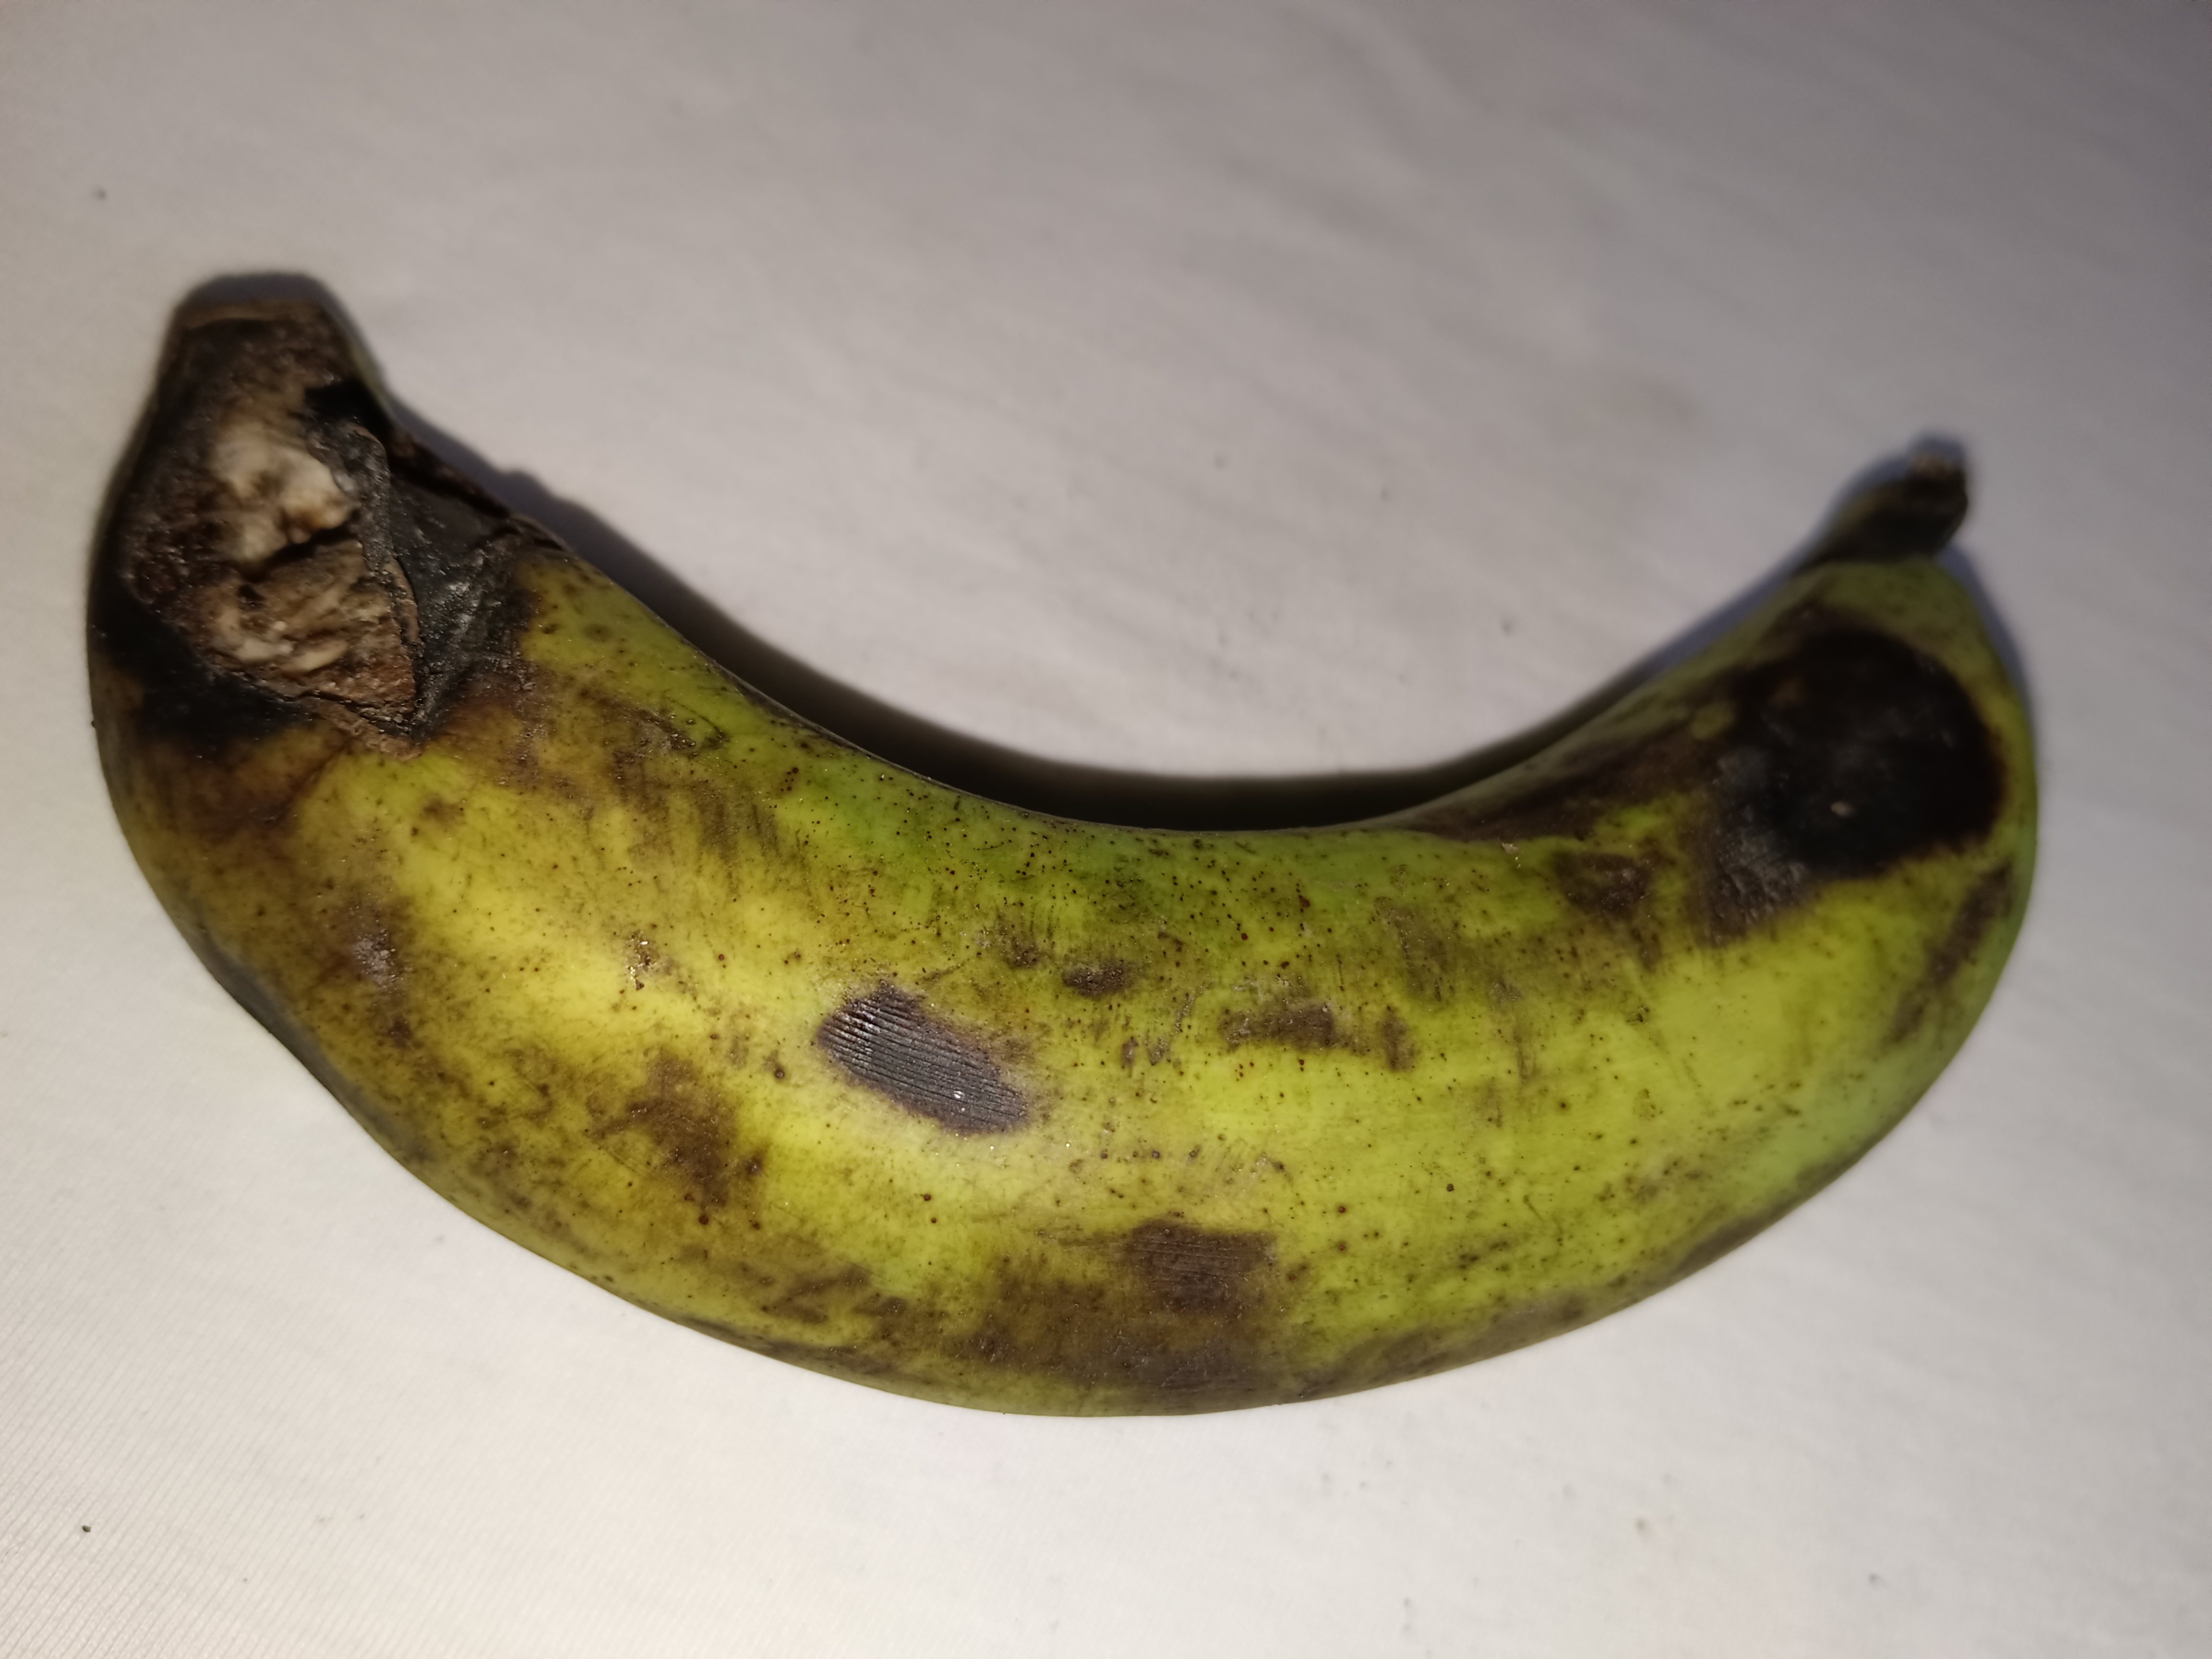
Banana variety: Shagor